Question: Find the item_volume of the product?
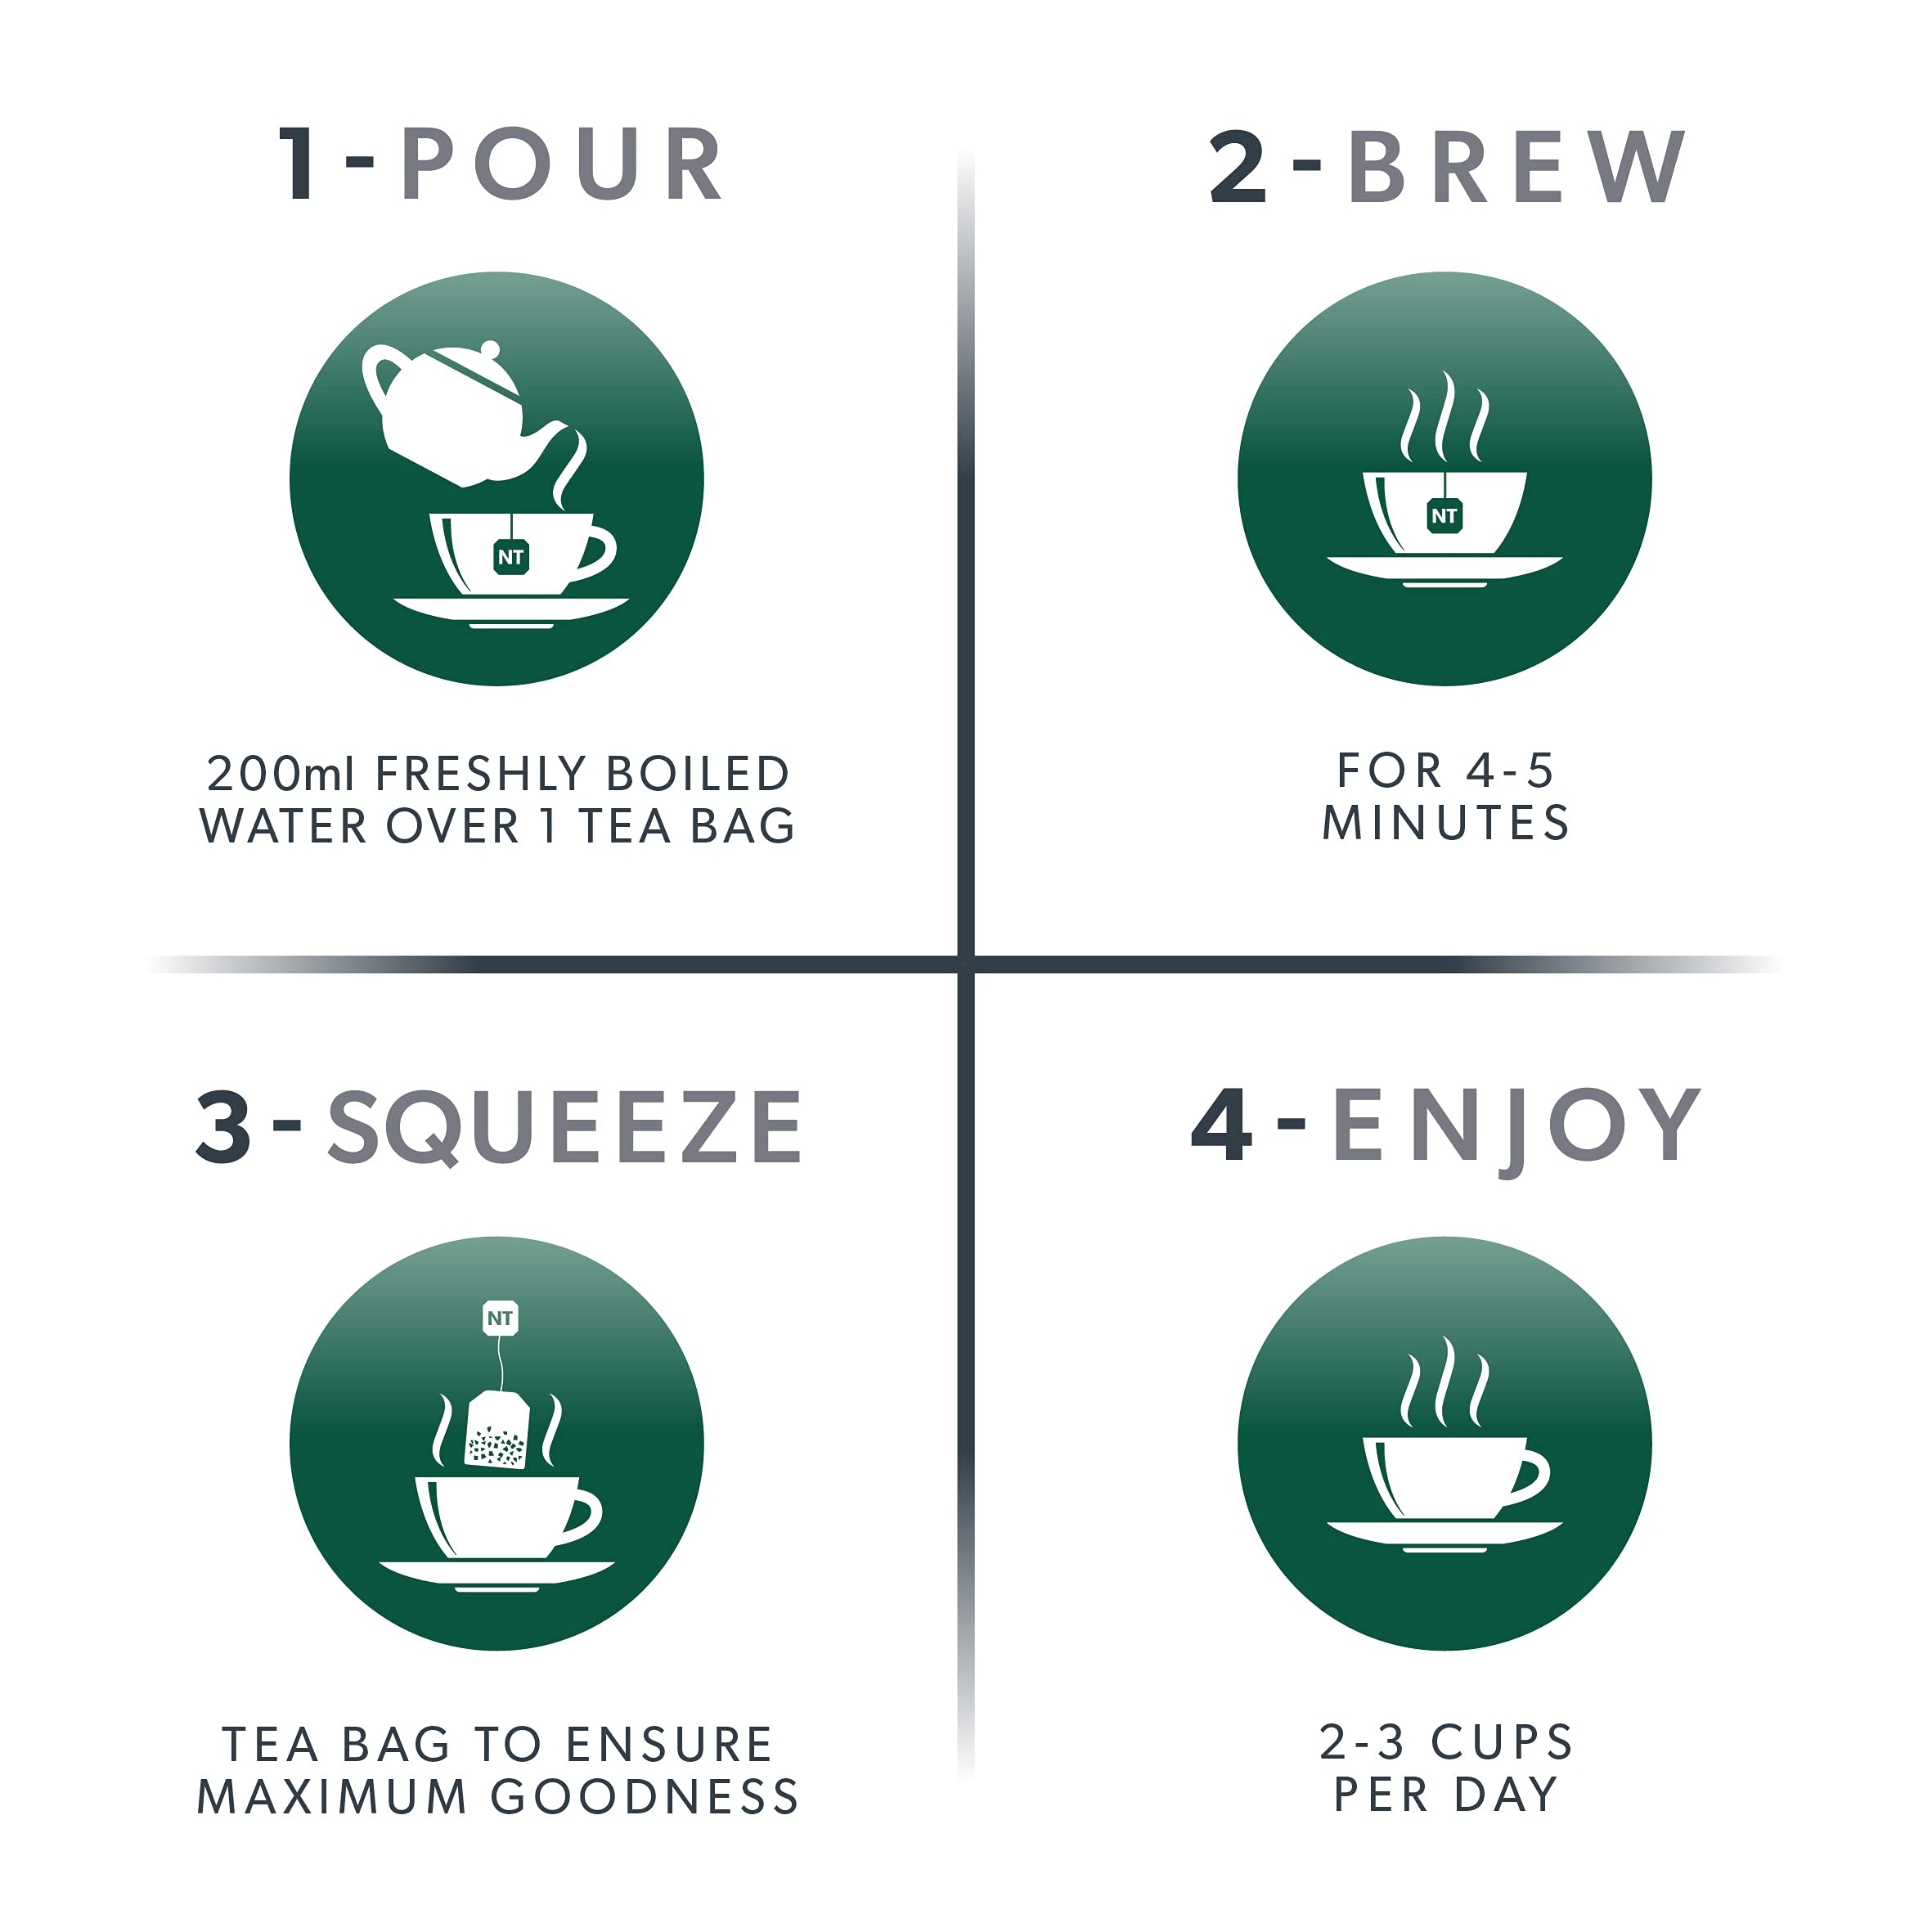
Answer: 200.0 millilitre